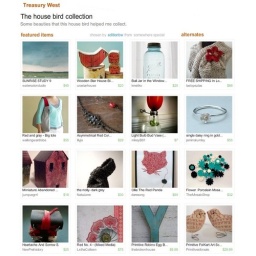
Etsy Treasury 04-23-2009, The house bird collection by editionbw